Escape from Hell (video game)

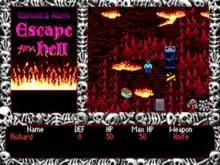
Starting location

The game is played from a top-down perspective. The player controls the protagonist Richard and can recruit up to two party members and gain a variety of items in the inventory. Combat is turn-based. Various tridents can be found that change the landscape of Hell, such as modifying the terrain or reducing the technology level so that firearms are ineffective.